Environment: real
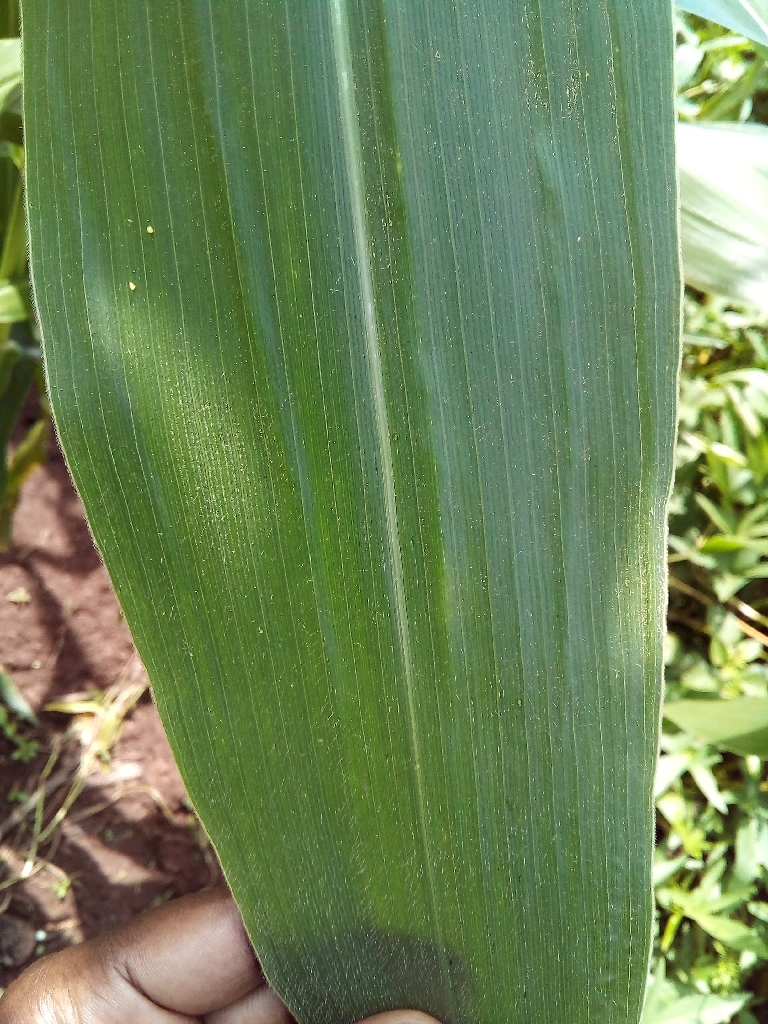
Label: healthy